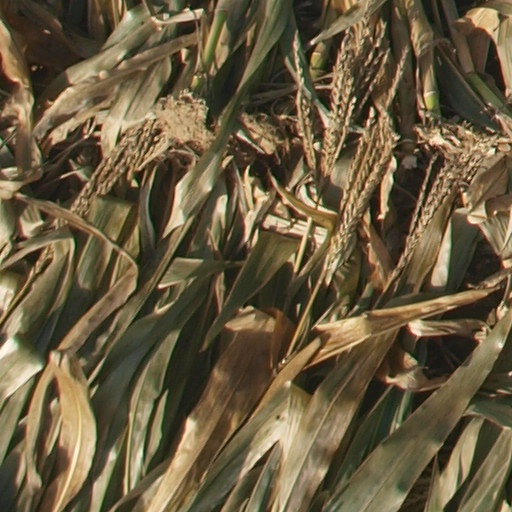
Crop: maize; corn